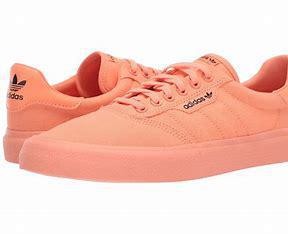
Brand: Adidas
Model: 3MC